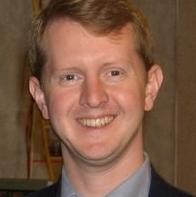
Age: 32